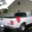
Label: pickup_truck